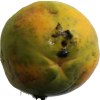
Label: papaya